Hello Katy Tour

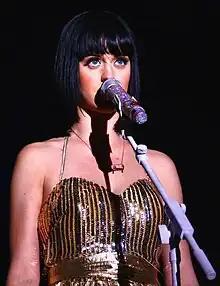
Perry performing in Detroit, Michigan on March 27, 2009

The stage design featured a white picket fence, mailbox, oversized pink flamingos, inflatable plastic fruit, and a giant cat named Kitty Purry that glowed during the encore. Perry had two costumes during the show. During the encore, she would appear dressed as a cat.